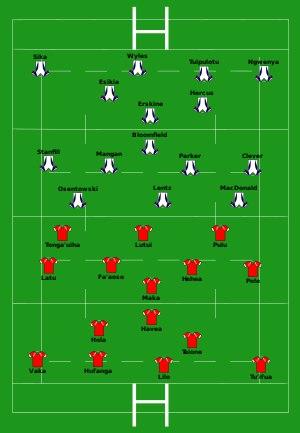
L'équipe des Tonga de rugby à XV dispute la Coupe du monde 2007, organisée par la France, en étant dans la poule A pour la première phase; elle affronte l’Afrique du Sud, les Samoa, les États-Unis et l'Angleterre. L'Afrique du Sud s’impose difficilement contre les Tonga 30-25. Le match au sommet entre les Tongiens et l'Angleterre voit la victoire des champions du monde 2003 sur les îles du Pacifique par 36-20. Les Tonga peuvent disputer ce match pour finir second de la poule, derrière l'Afrique du Sud. Avant, ils sont parvenus à s'imposer 25-15 contre les États-Unis et 19-15 contre les Samoa. Grâce à ce parcours, les Tonga réalisent leur meilleure prestation en Coupe du monde, performance renouvelée en 2011.
Cet article donne le détail des matchs de la poule A de la Coupe du monde de rugby à XV 2007 qui se dispute en France, au pays de Galles et en Écosse, du 7 septembre au 20 octobre 2007. Les deux premières places sont qualificatives pour les quarts de finale. Les équipes d'Afrique du Sud et d'Angleterre se qualifient pour les quarts de finale.